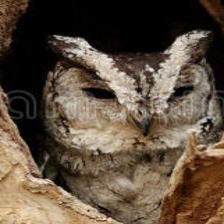
Species: ORIENTAL BAY OWL
Scientific name: PHODILUS BADIUS
ImageNet parent category: great_grey_owl